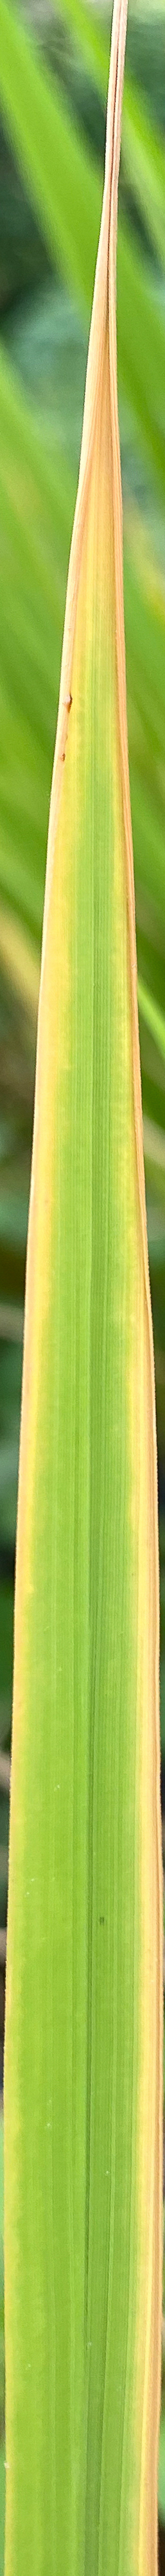
Nhãn: N